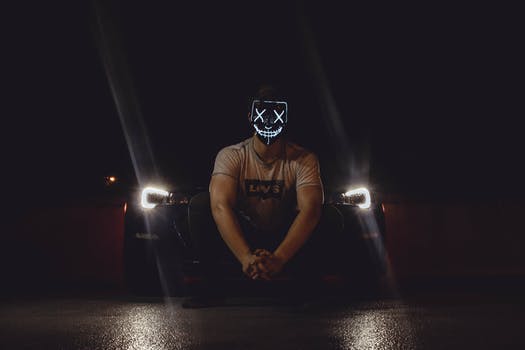
Label: No Watermark